Consonance and dissonance

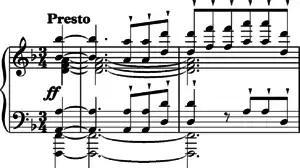
Beethoven Symphony No. 9, finale, opening bars

There are several passing dissonances in this adagio passage, for example on the first beat of bar 3. However the most striking effect here is implied, rather than sounded explicitly. The A flat in the first bar is contradicted by the high A natural in the second bar, but these notes do not sound together as a discord. (See also False relation.)